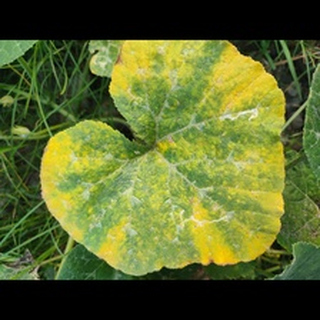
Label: pumpkin_downy_mildew